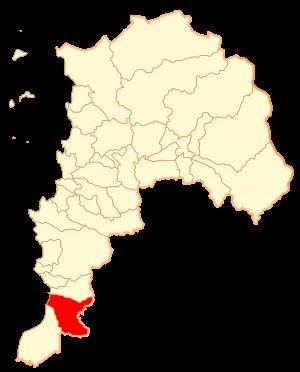
San Antonio est une commune du Chili et la capitale de la Province de San Antonio elle-même rattachée à la Région de Valparaíso. San Antonio est un des principaux ports du Chili.